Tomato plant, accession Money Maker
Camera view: horizontal (90 deg, fisheye); turntable rotation: 30 degrees
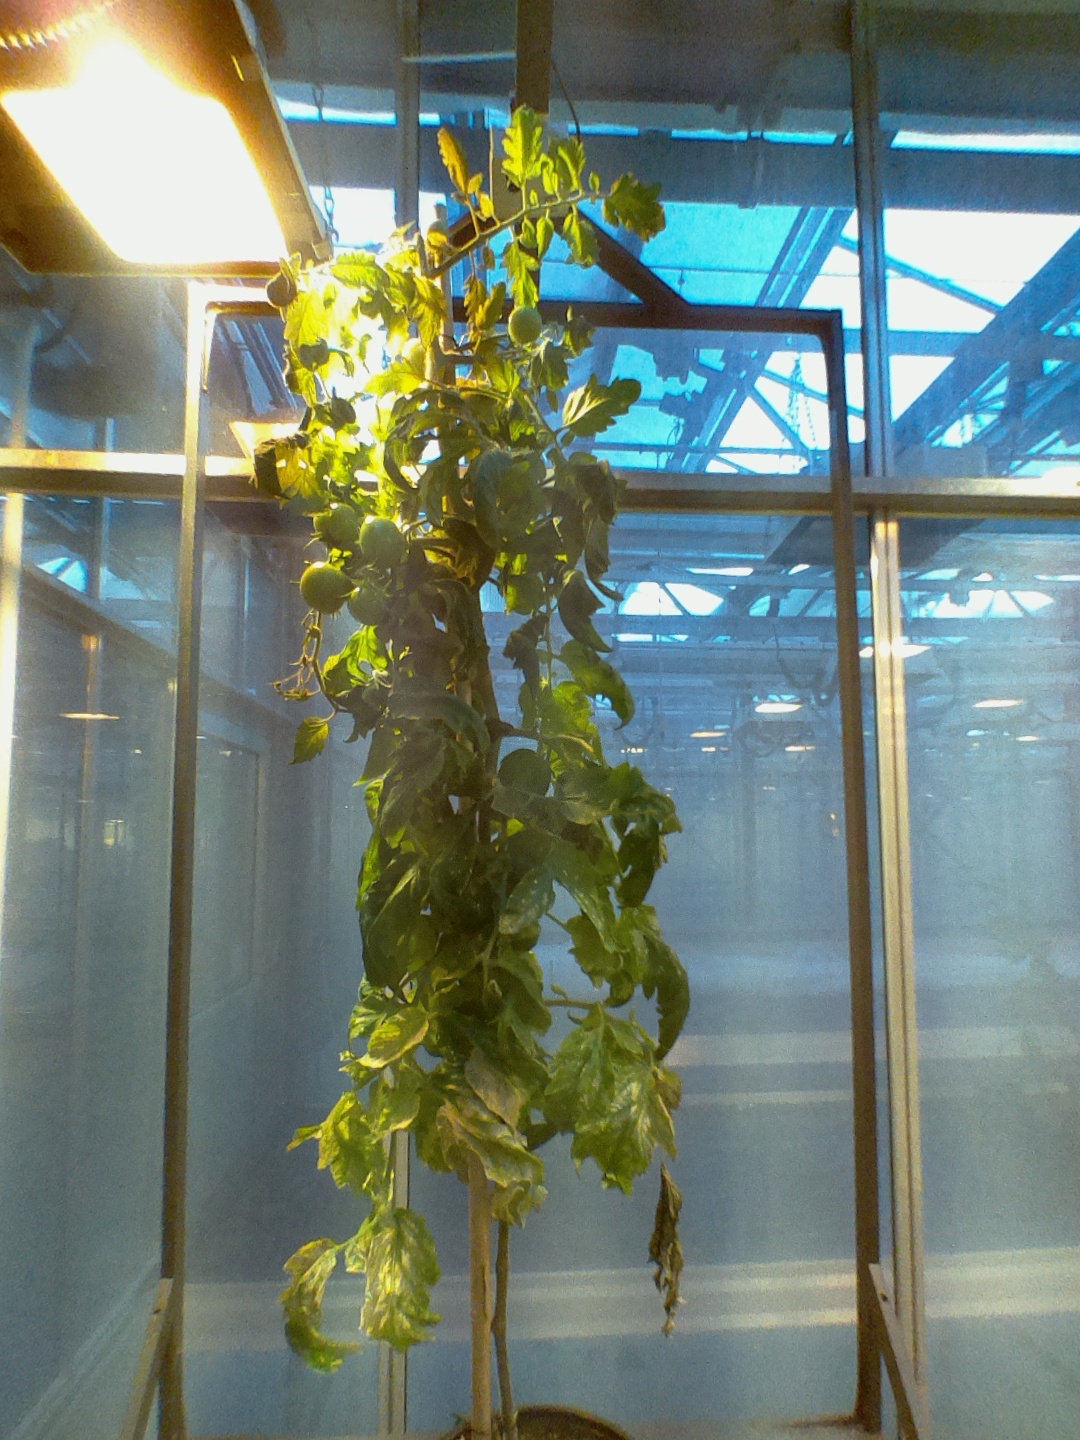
BBCH growth stage 75: 50%-60% of final fruit size